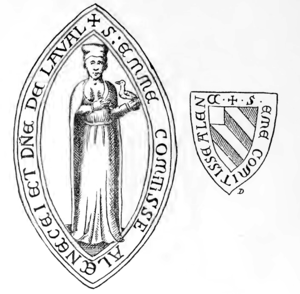
Sceau et contre-sceau d'Emma de Laval.
Le château de Laval est un château situé à Laval, dans le département français de la Mayenne. Sa fondation au XIᵉ siècle a permis la naissance de la ville. Monument emblématique de Laval, il occupe un promontoire rocheux au-dessus de la rivière Mayenne. Il est composé de deux ensembles distincts : le Vieux-Château, qui correspond au château-fort médiéval, et le Château-Neuf, galerie de la Renaissance transformée en palais de justice au XIXᵉ siècle. Ces deux monuments figurent sur la liste des 1 034 premiers monuments historiques français classés en 1840.
Emma de Laval, dame de Laval.